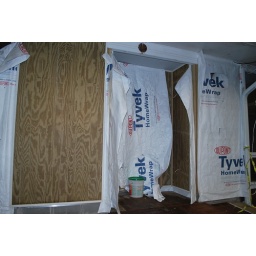
Siding. Front door and window covered in Tyvek.